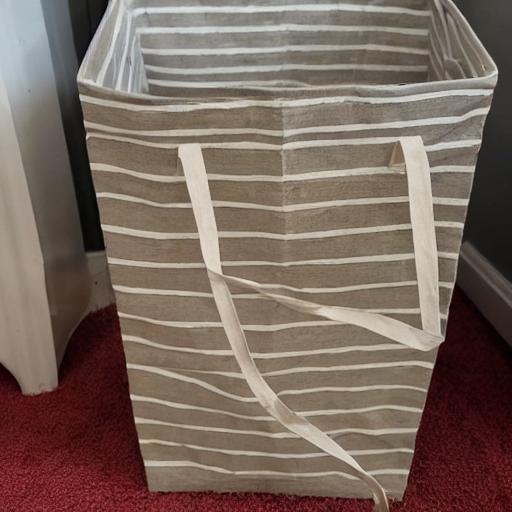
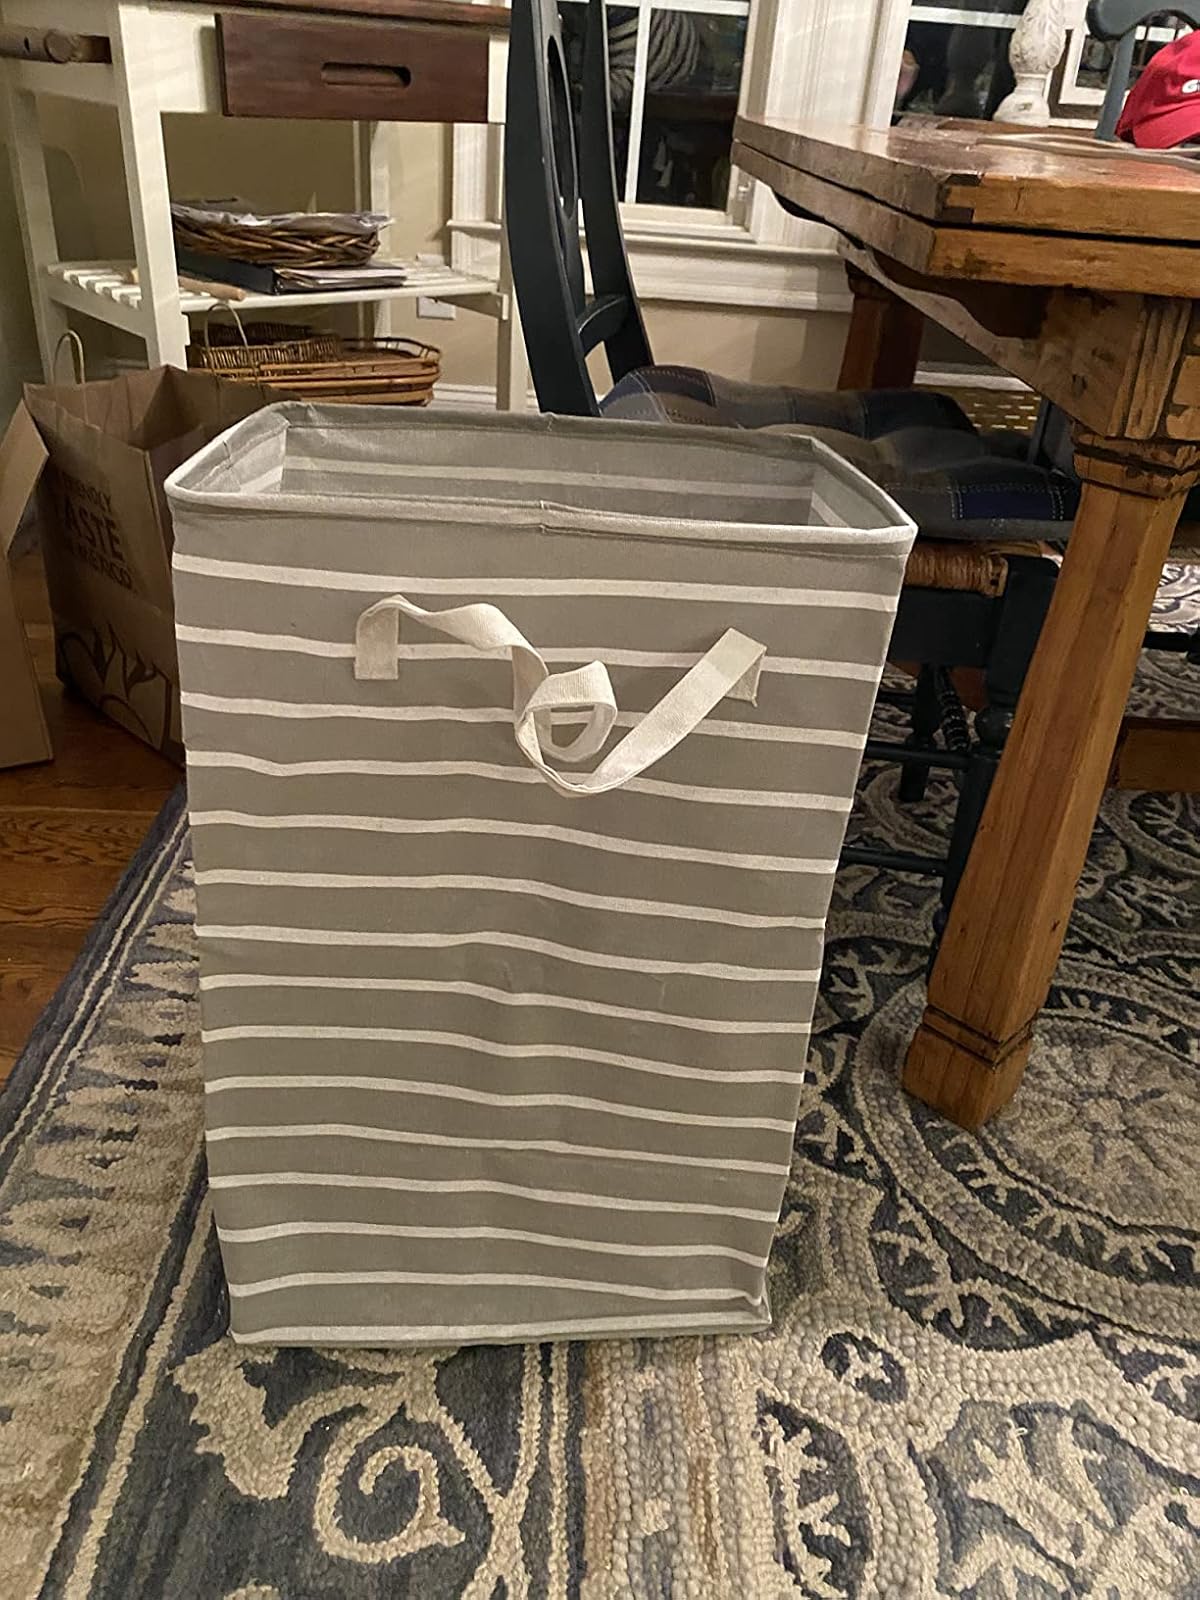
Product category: items_hamper
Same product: no